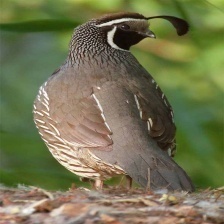
Species: CALIFORNIA QUAIL
Scientific name: CALLIPEPLA CALIFORNICA
ImageNet parent category: quail